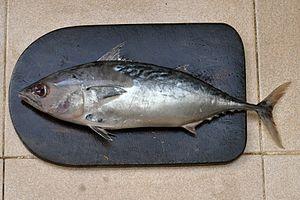
La Thonine orientale ou Kawakawa est une espèce de poissons de la famille des scombridés.